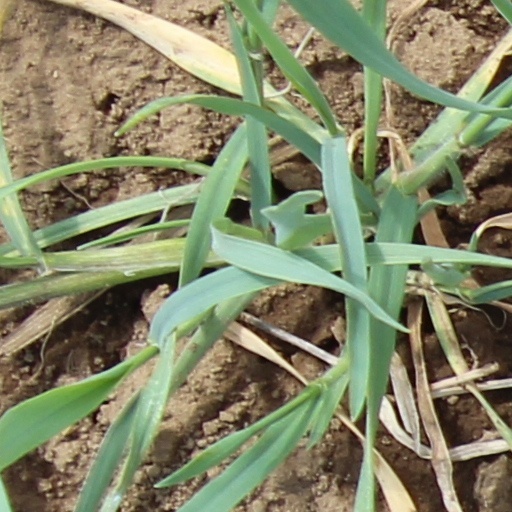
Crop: wheat